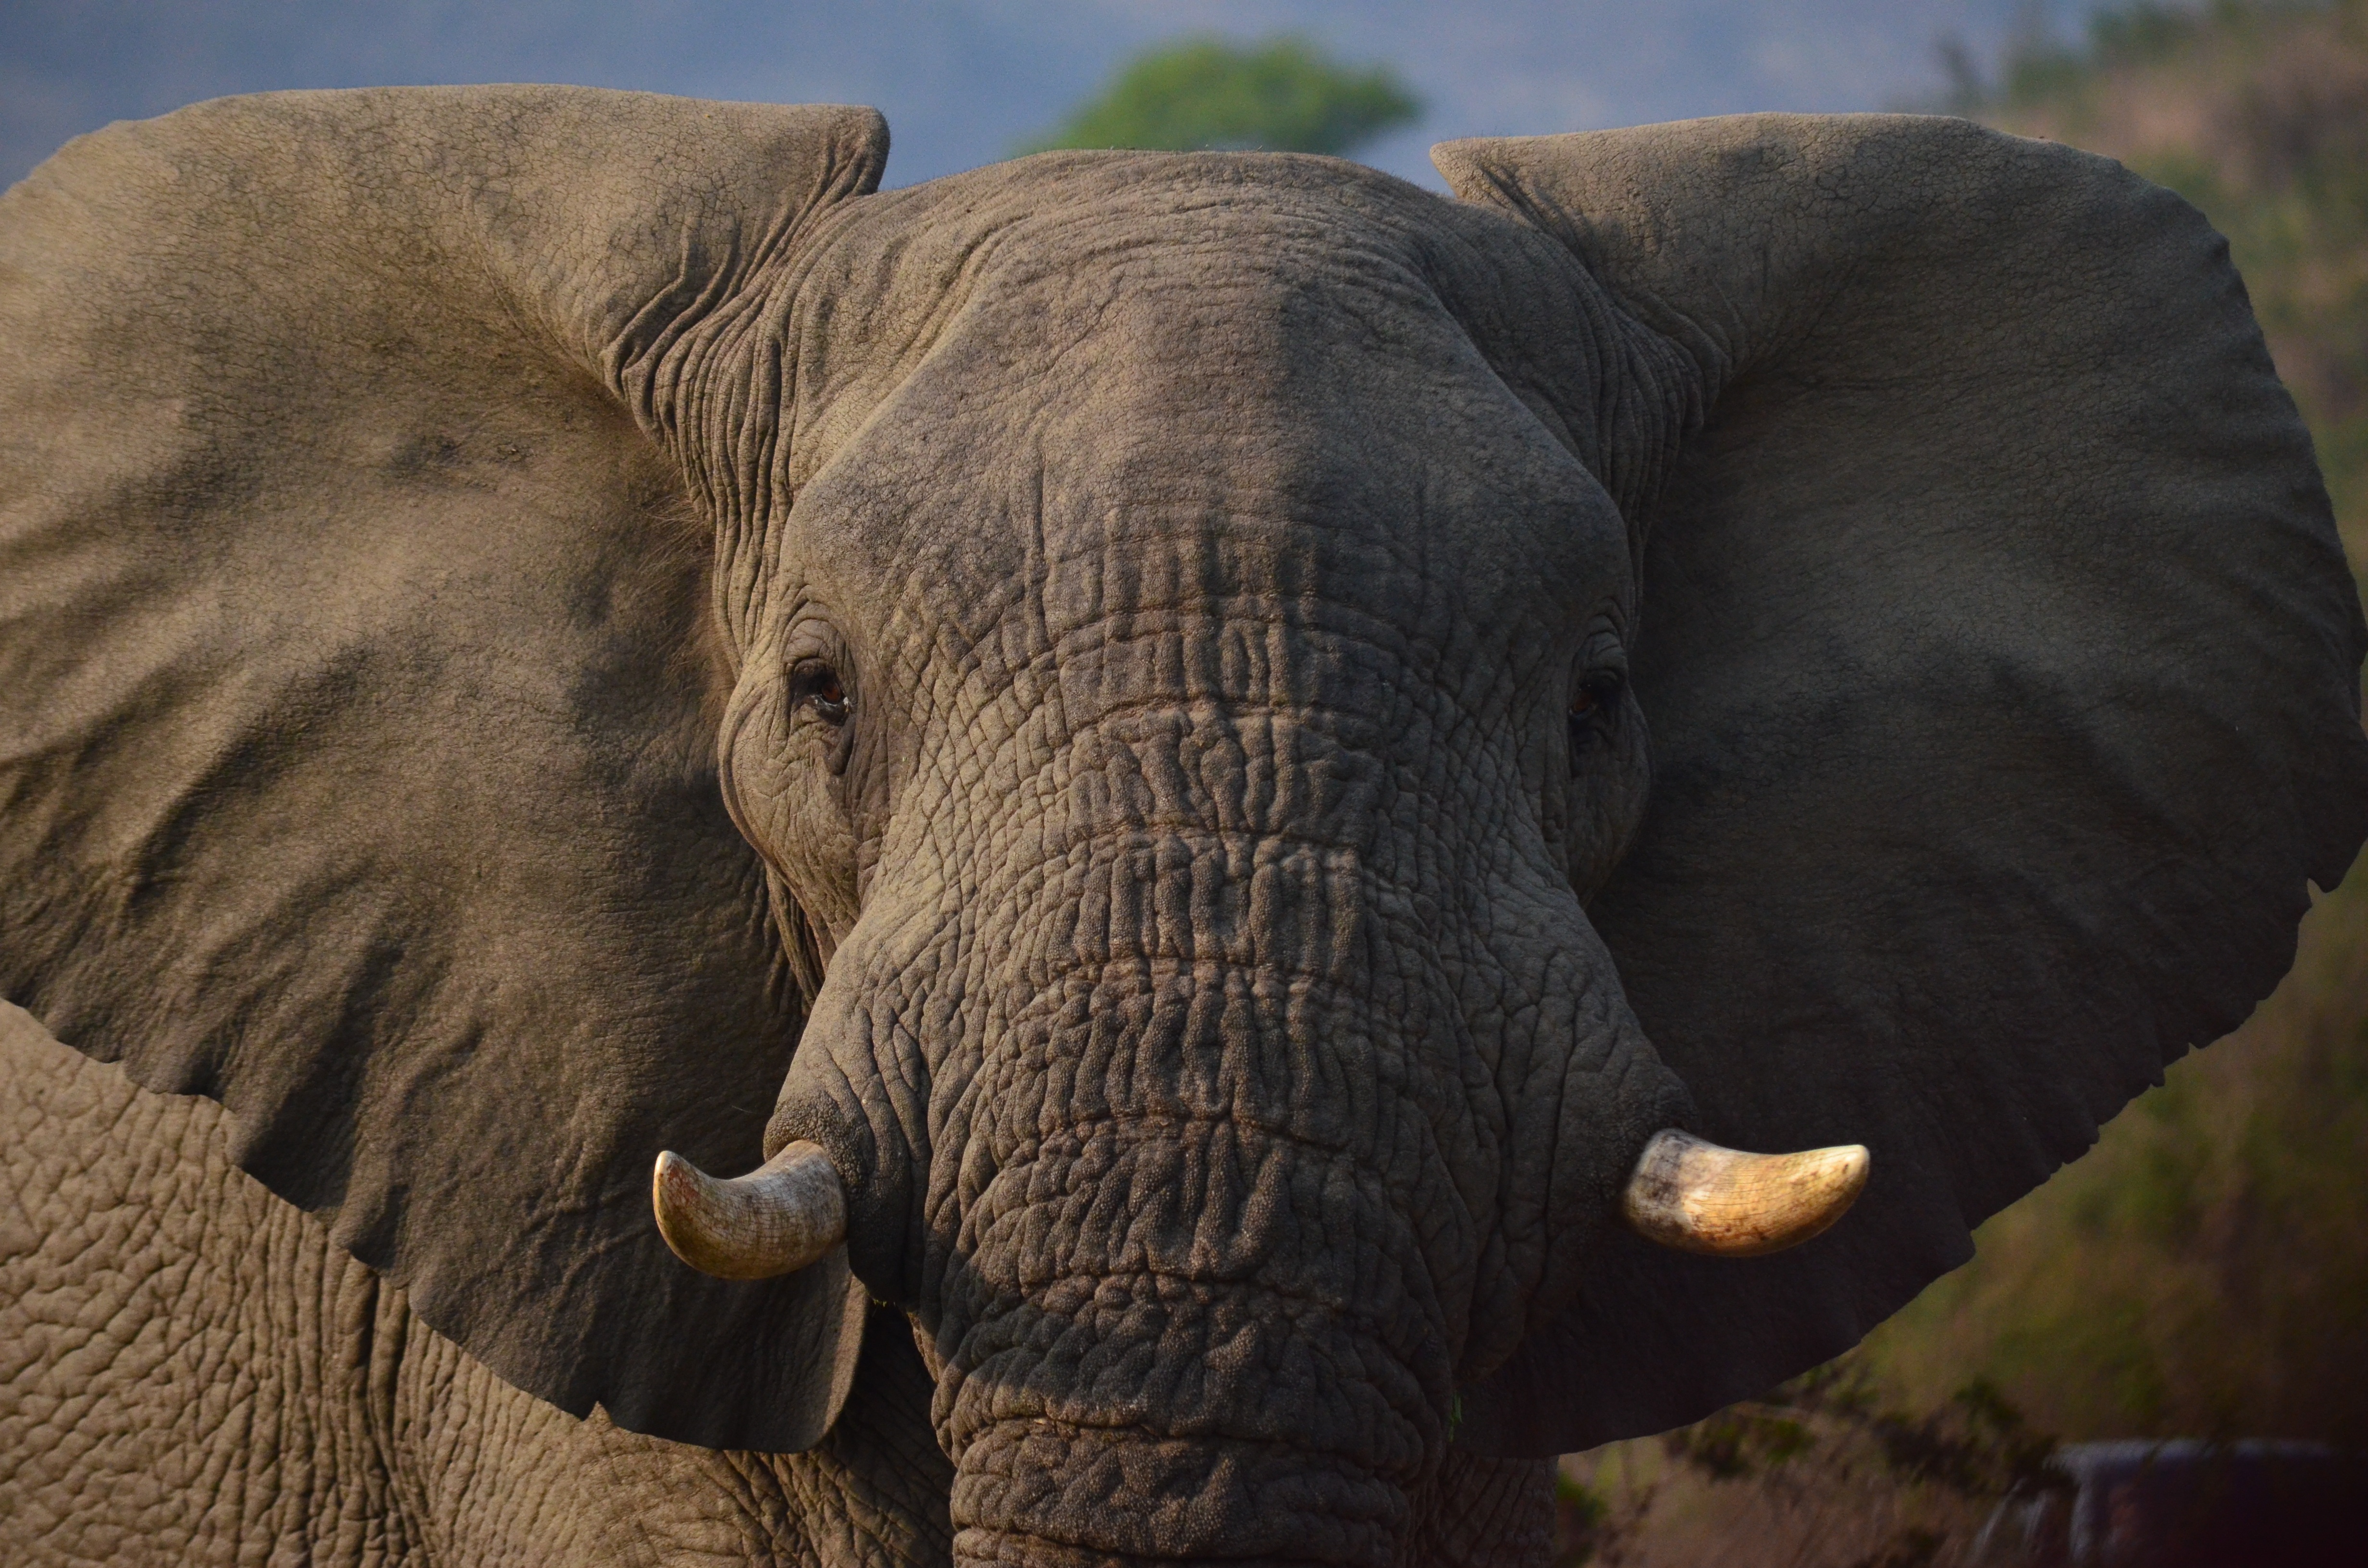
adventure, wildlife, africa, mammal, fauna, elephant, savannah, vertebrate, safari, south africa, indian elephant, african elephant, elephants and mammoths